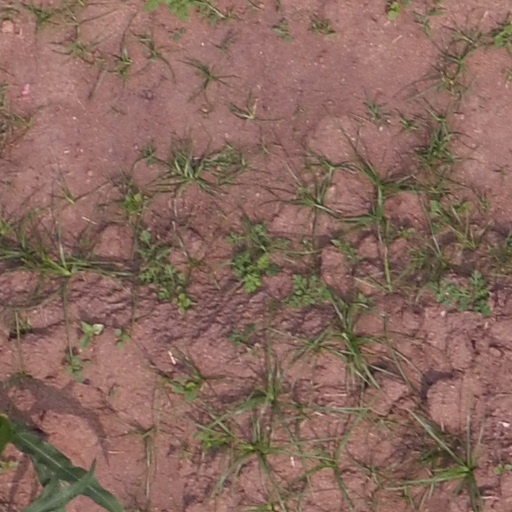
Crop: maize; corn